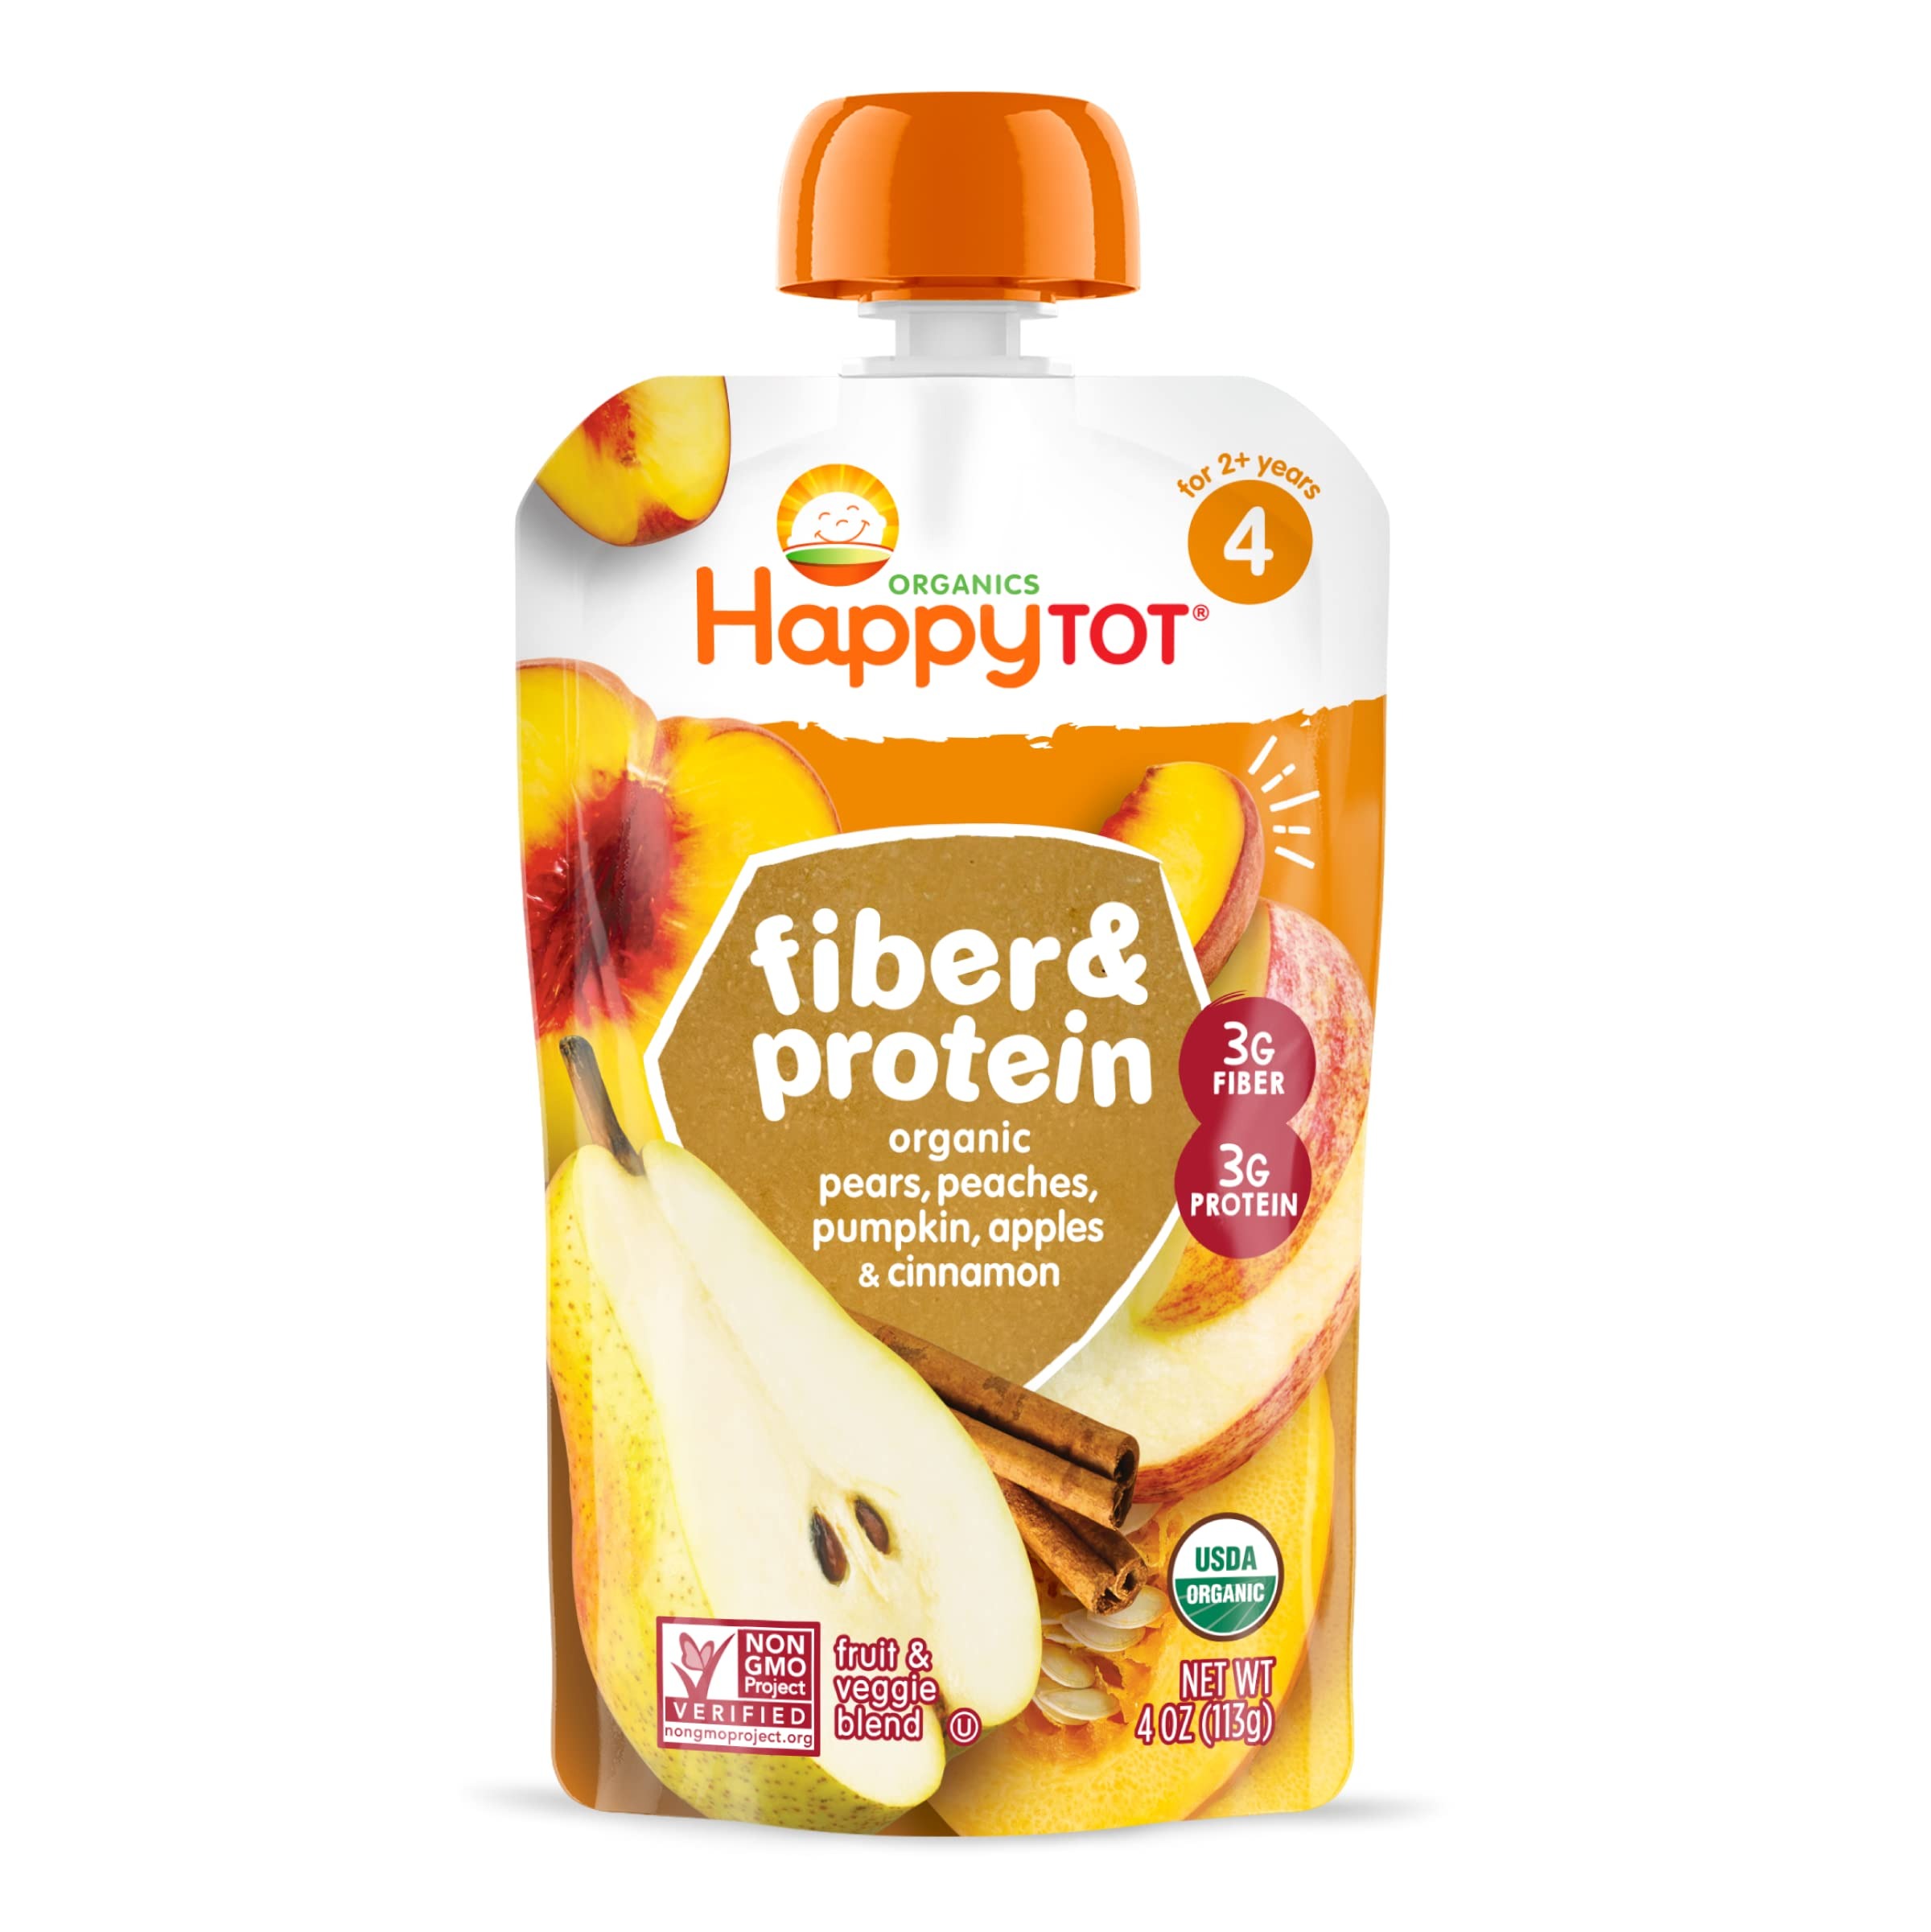
Item Name: Happy Tot Organics Stage 4 Baby Food Pouches, Gluten Free, Vegan Snack, Fiber & Protein Fruit & Veggie Puree, Apples, Peaches, Pumpkin & Cinnamon, 4 Ounce (Pack of 1)
Bullet Point 1: Fiber & Protein: great for any toddler who is on the move, our Fiber & Protein pouches are a mix of organic fruits & veggies. Fiber helps support the digestive system. Protein is a key building block for growing bodies. Easy to love and easier to eat, just grab and go!
Bullet Point 2: Stage 4 Eaters: The most important aspect of food for the toddler years is the quality – from thoughtful ingredients to key nutrients. Happy Tot Stage 4 foods deliver carefully crafted recipes with a taste your tot will love! Great snack For 2 years & up.
Bullet Point 3: Happy Tot: Our trusted, organic toddler pouches, snacks and mealtime solutions offer nutrition your little one needs - like fiber, protein, veggies and more in a variety of flavors for every picky eater.
Bullet Point 4: Our Happy Promise: All products are certified USDA organic, gluten free and made with non-GMO ingredients grown without the use of toxic persistent pesticides and in packaging made without BPA, BPS, or phthalates
Bullet Point 5: Happy Family Organics: We are on a mission to change the trajectory of children's health through nutrition. We provide age and stage appropriate premium organic food products for babies & tots!
Bullet Point 6: Fortified with the extra nutrition toddlers need 3g of fiber and3g of protein in each pouch
Bullet Point 7: Excellent source of vitamin C
Bullet Point 8: Certified organic
Bullet Point 9: Packaging made without the use of BPA
Bullet Point 10: On-the-go pouch made without the use of BPA
Value: 4.0
Unit: Ounce

Price: 2.29